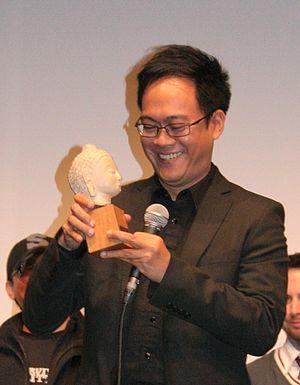
Le réalisateur et scénariste philippin Chris Martinez au festival international des cinémas d'Asie recevant le prix Guimet pour son film ""100""."
Le Festival international des cinémas d'Asie 2009 a eu lieu du 10 au 17 février 2009 à Vesoul, dans la Haute-Saône. C'était la 15ᵉ édition de ce Festival international des cinémas d'Asie.